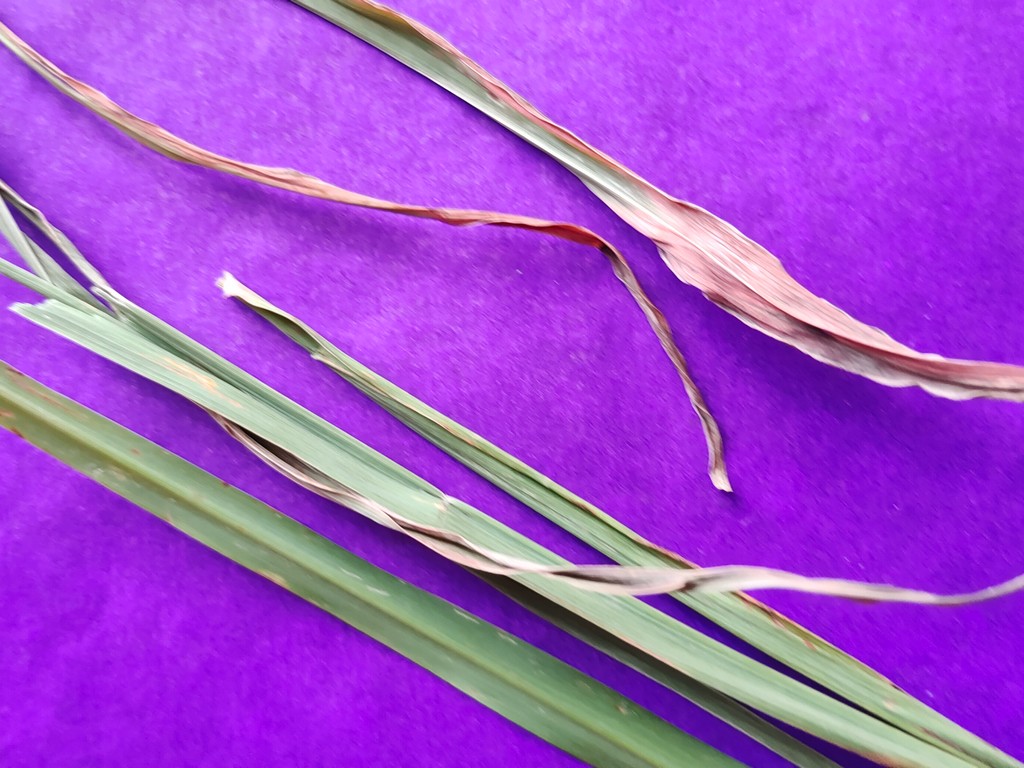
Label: Unhealthy